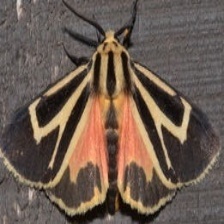
Species: BANDED TIGER MOTH